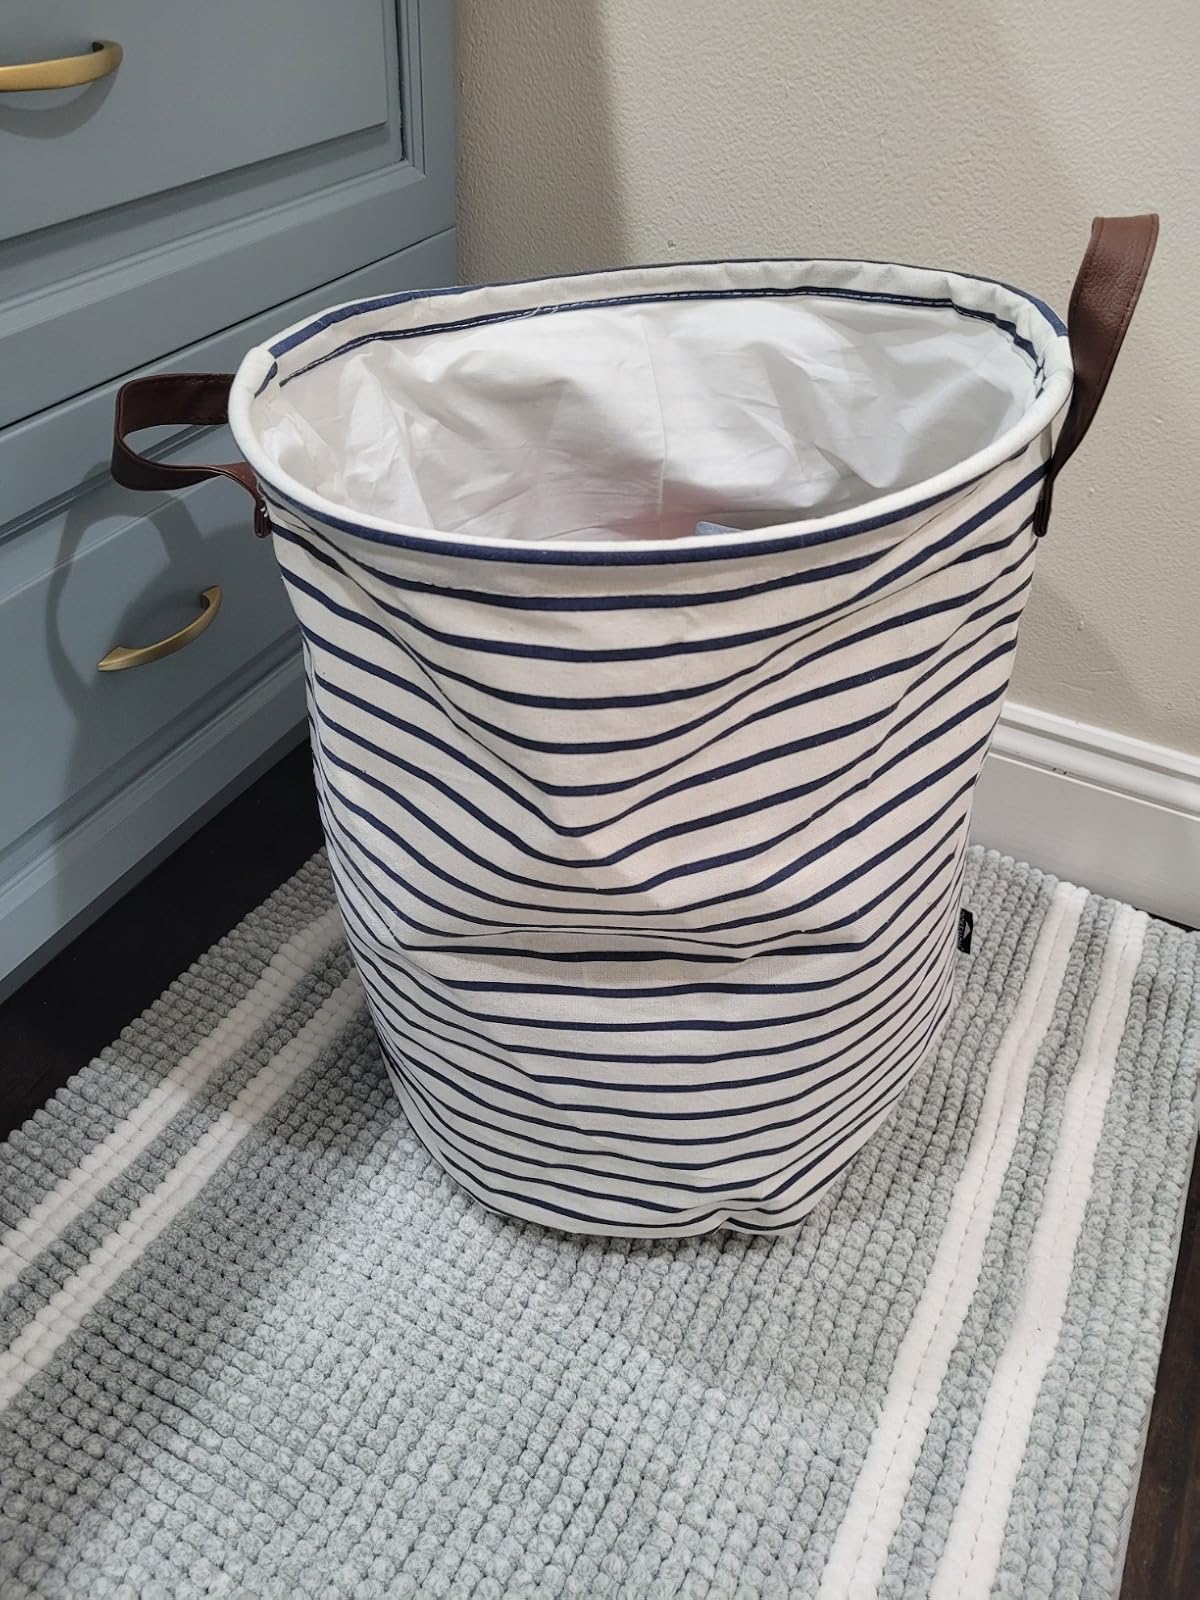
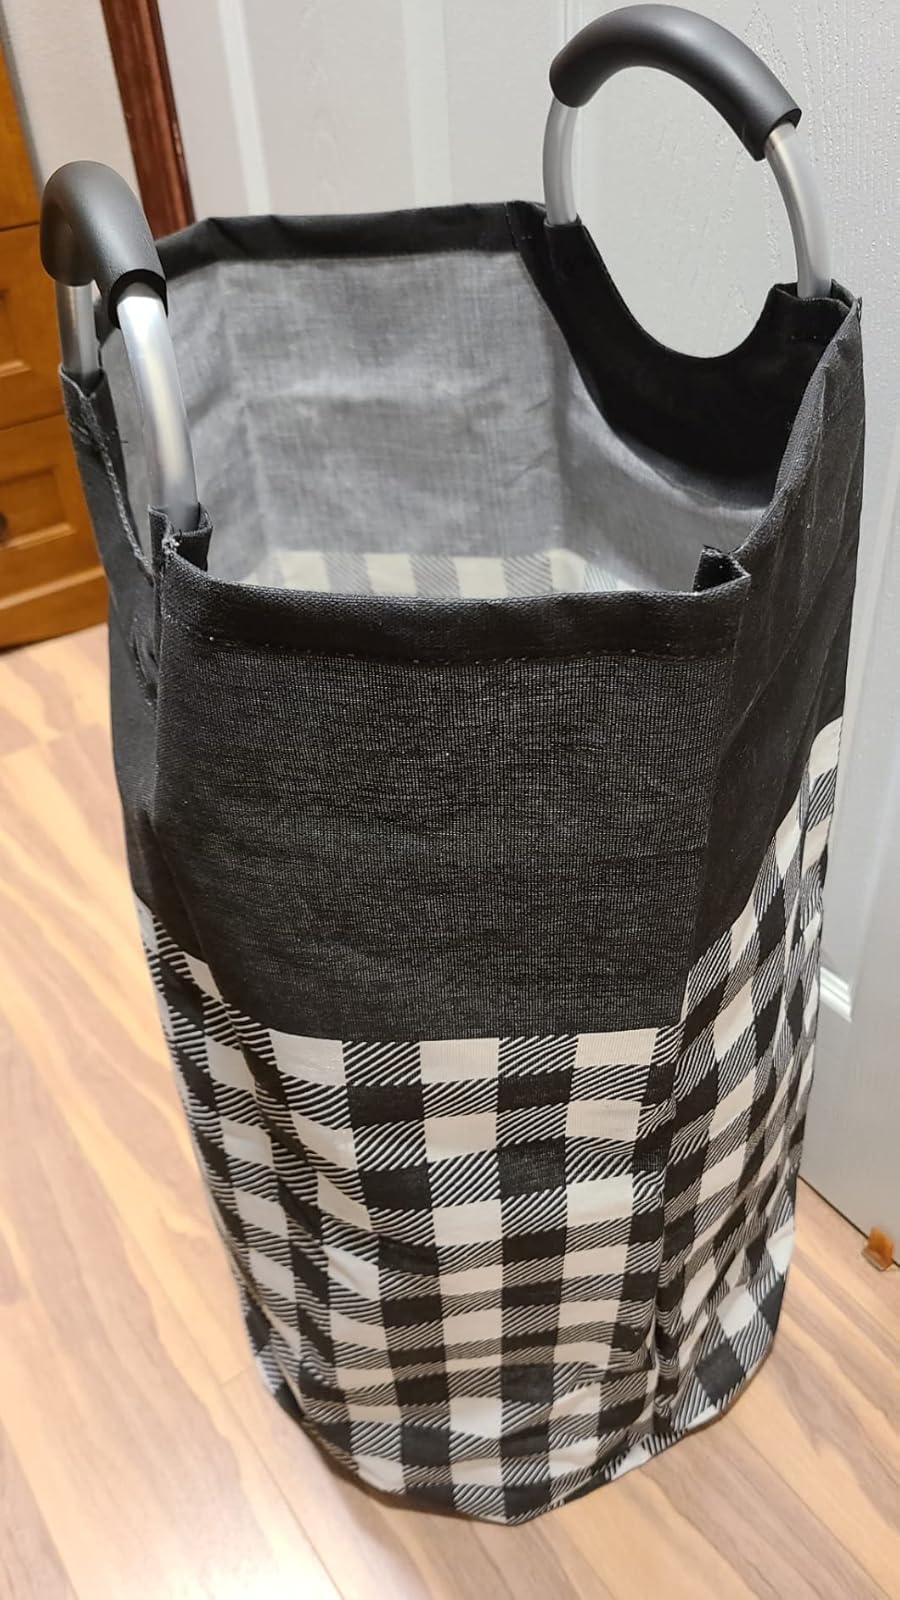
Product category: items_hamper
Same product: no